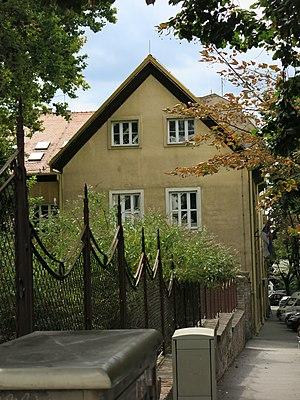
L'école d'art est un édifice situé à Belgrade, la capitale de la Serbie, dans la municipalité urbaine de Stari grad. En raison de son importance architecturale et historique, cet édifice, construit vers 1836, figure sur la liste des monuments culturels protégés de la République de Serbie et sur la liste des biens culturels de la Ville de Belgrade.